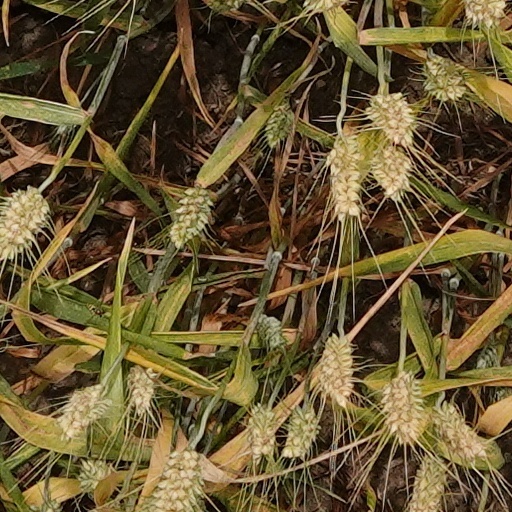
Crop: wheat